São Paulo Revolt of 1924

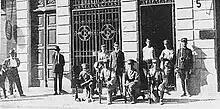

The bombings, fires and looting caused plenty of losses to São Paulo's economic elite, who acted actively to defend their properties and prevent the collapse of the city. The rebels overthrew political power (i.e. the governor), but they still had to deal with economic power — the Industrial Center, Rural Society, Association of Banks and Commercial Association. The latter declared support for Carlos de Campos at the start of the revolt, but cooperated with the rebels when they became the real authority in the city.